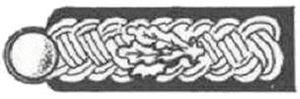
Le terme Reichsführer-SS est, en Allemagne à partir de 1925, le titre donné au plus haut dirigeant de la Schutzstaffel, au départ une organisation politique du parti nazi, dont la vocation est paramilitaire.